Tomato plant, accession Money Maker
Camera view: horizontal (90 deg, fisheye); turntable rotation: 270 degrees
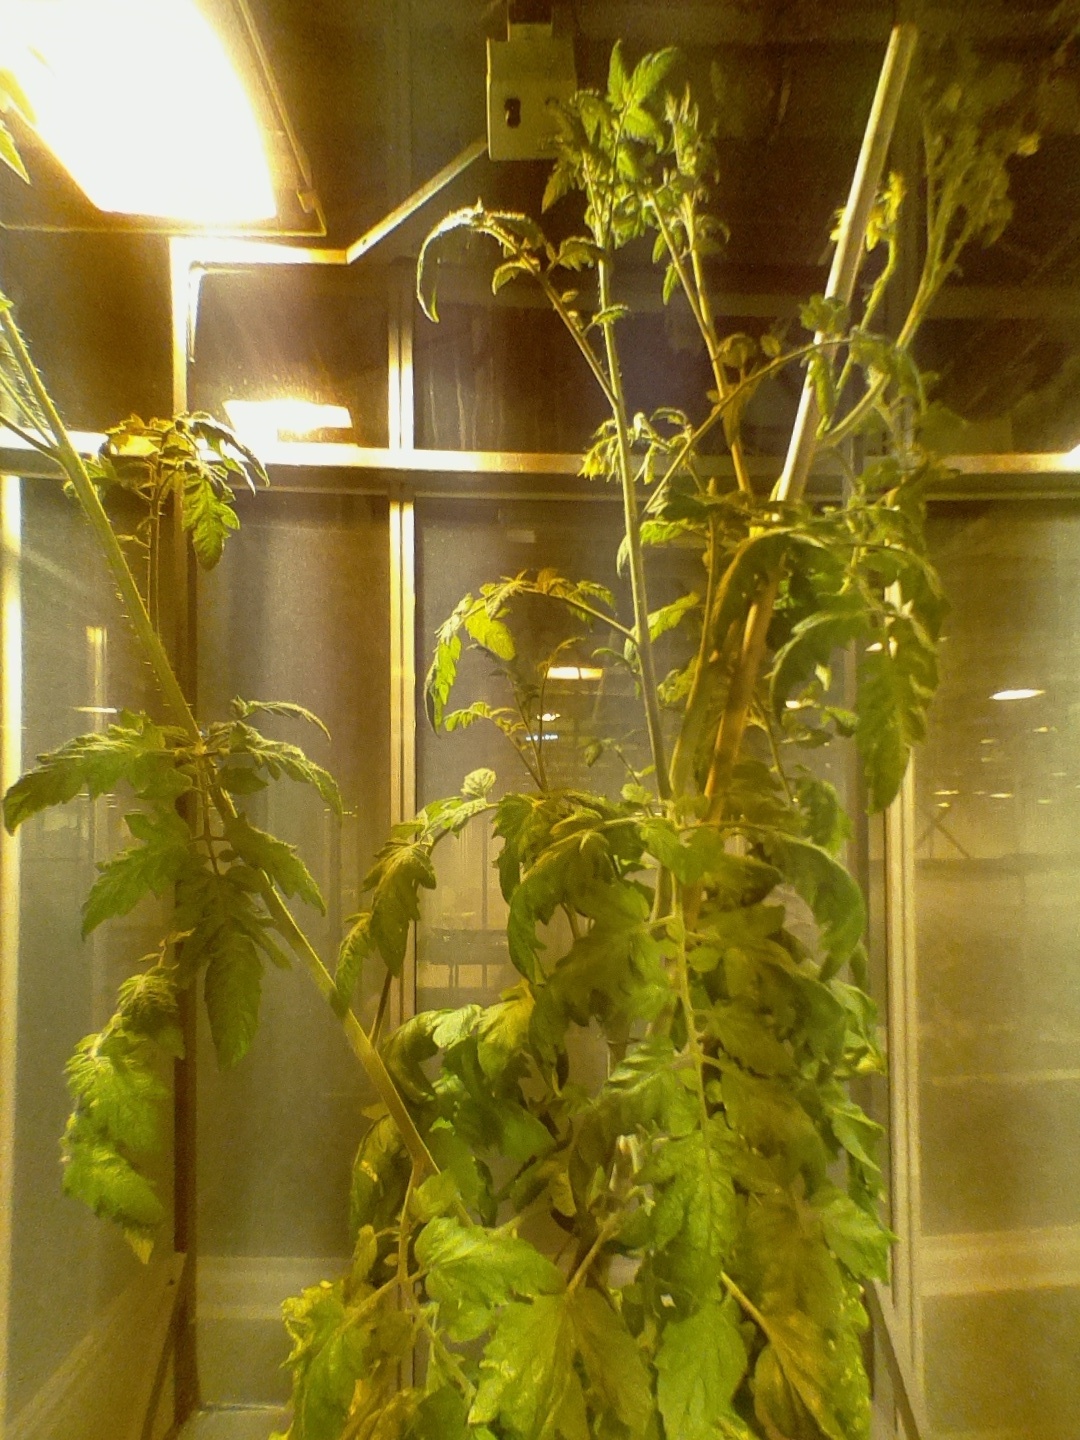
BBCH growth stage 72: 20%-30% of final fruit size